2016 European Grand Prix

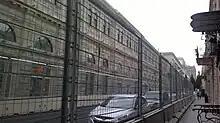
Barriers erected in the streets of Baku for the race

Going into the weekend, Nico Rosberg led the Drivers' Championship with 116 points, nine ahead of teammate Lewis Hamilton. Sebastian Vettel followed in third with 78 points, six clear of Daniel Ricciardo, followed by Kimi Räikkönen with 69. In the Constructors' standings, Mercedes led the field with 223 points, ahead of Ferrari with 147. Third was Red Bull Racing with 130 points, with Williams a further 49 points behind.